Saint Demetrius-Balș Church

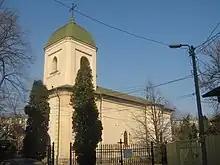
Saint Demetrius-Balș Church

Saint Demetrius-Balș Church is a Romanian Orthodox church located at 14 Decembrie 1989 Street, nr. 15, in Iași, Romania. It is dedicated to Saint Demetrius of Thessaloniki.